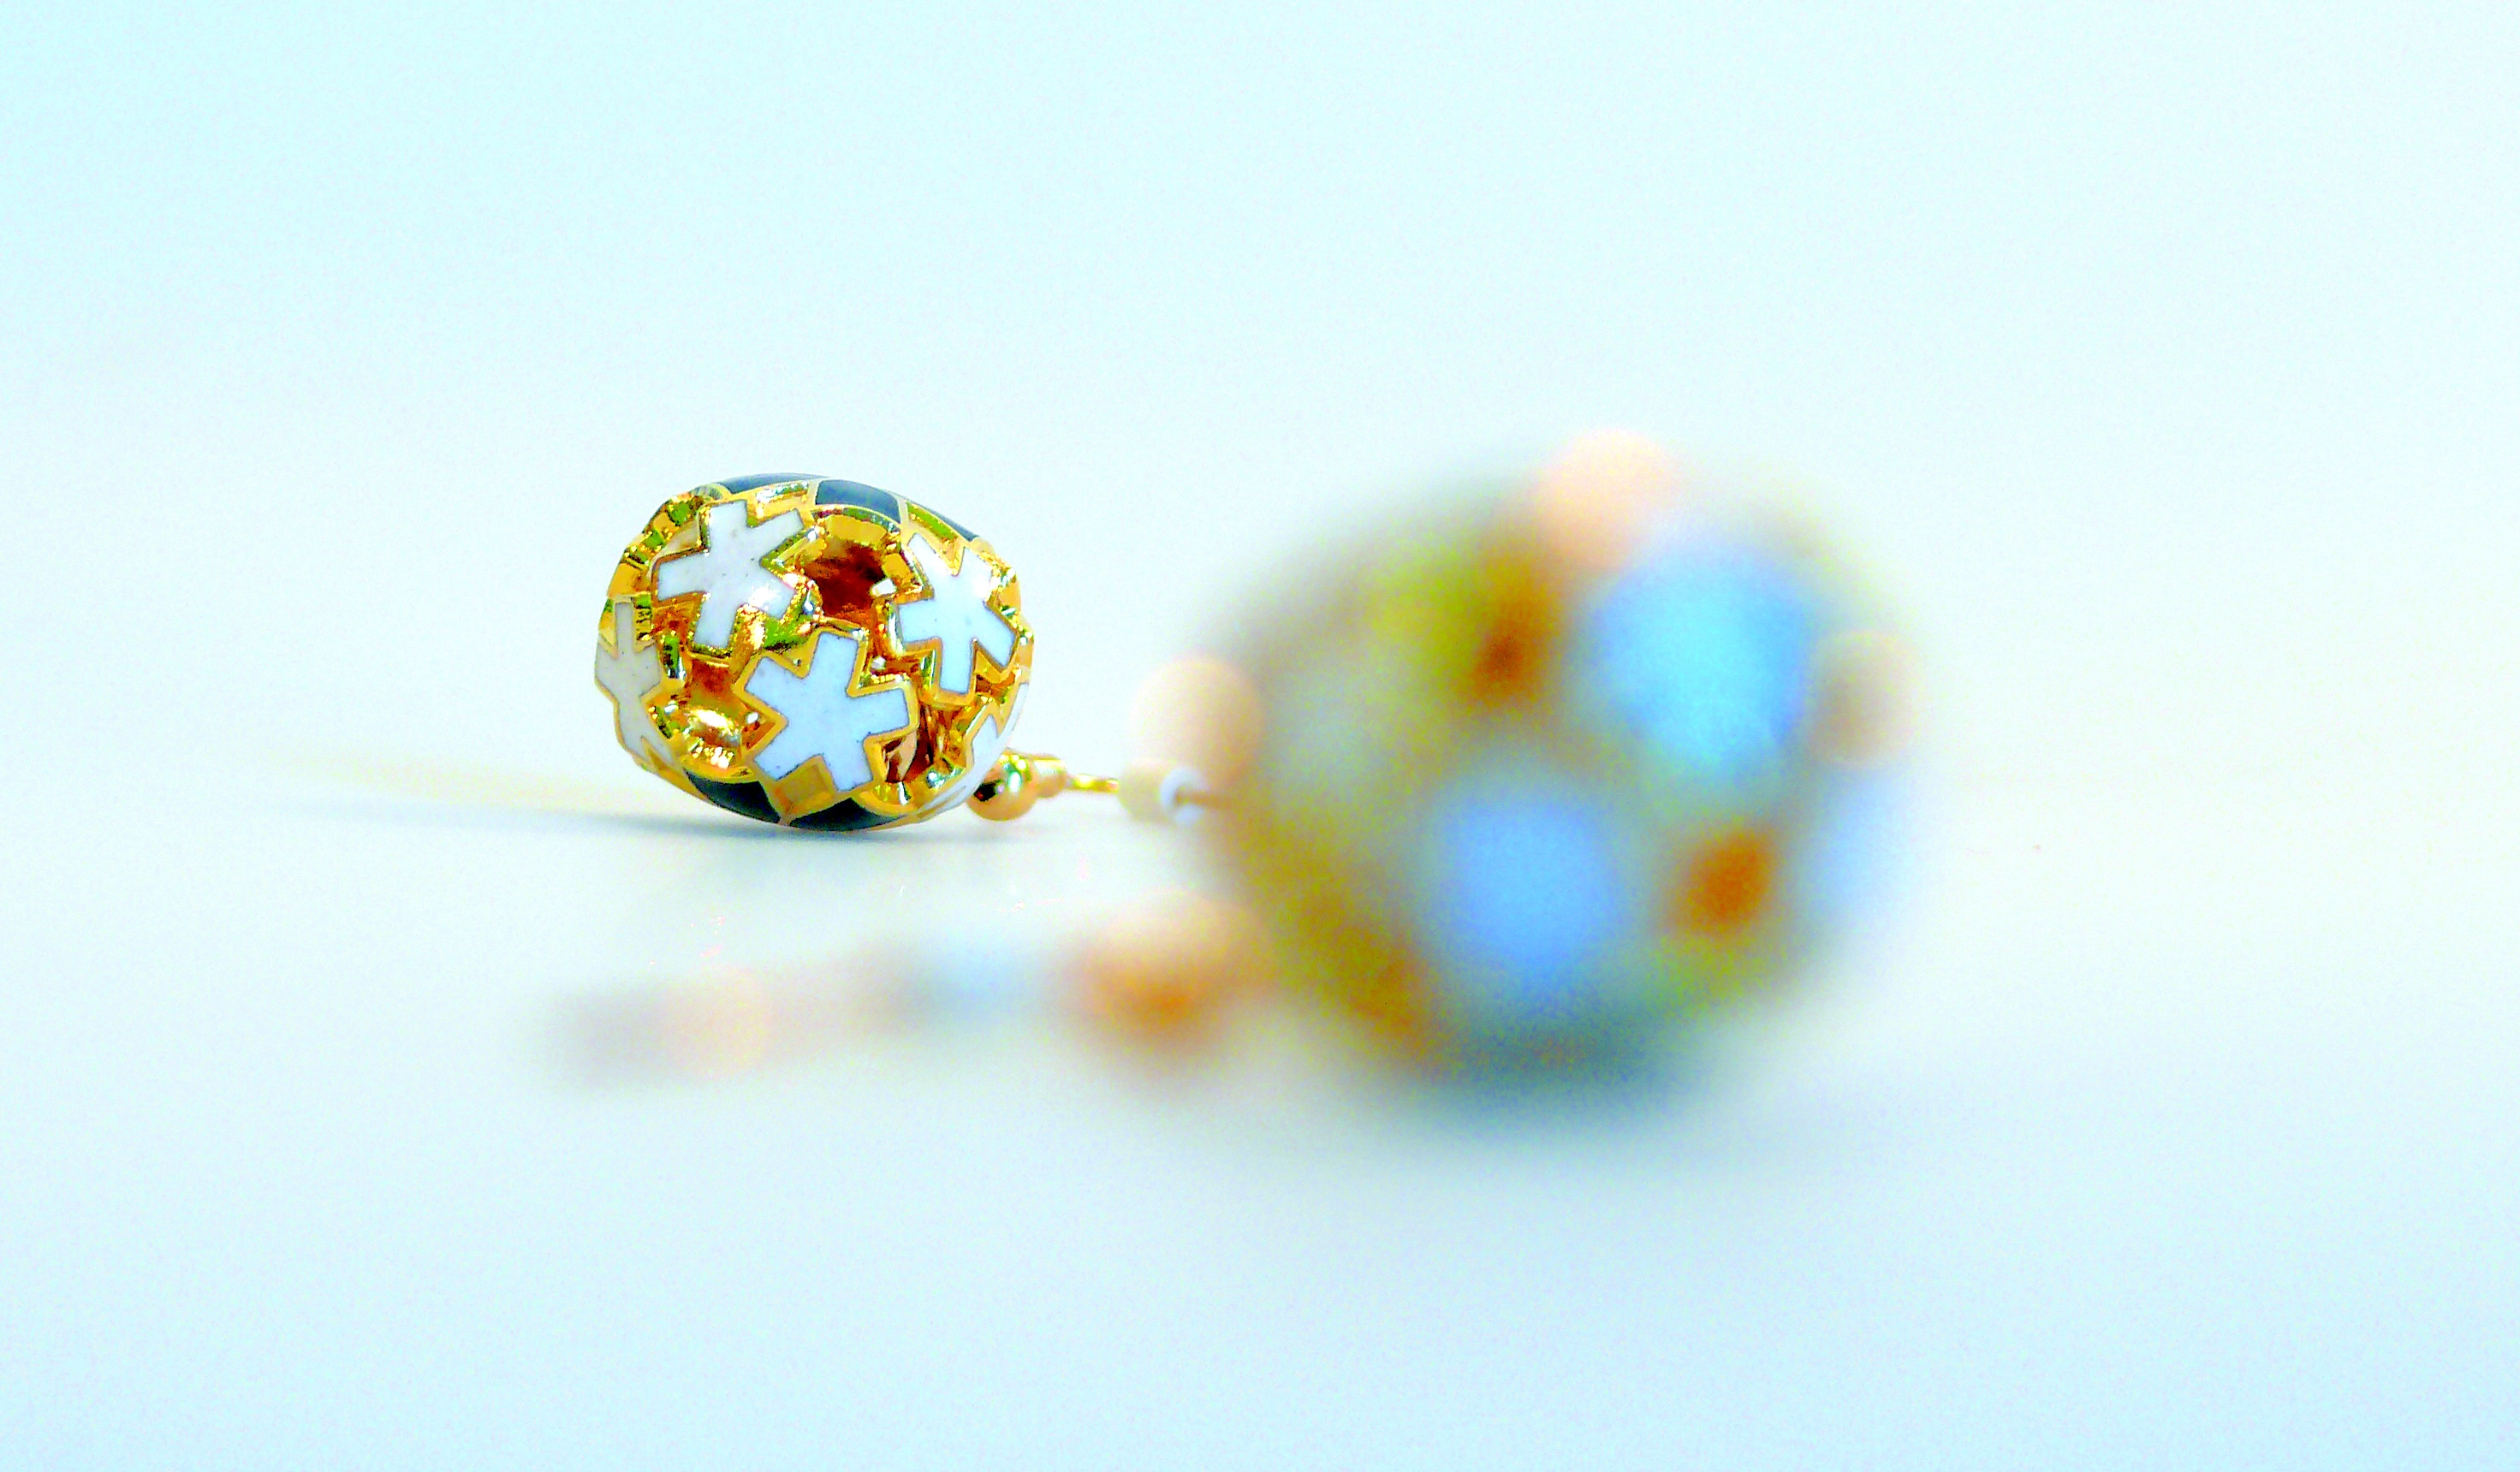
woman, decoration, color, fashion, ear, yellow, bead, circle, earring, jewellery, art, gold, earrings, head, sphere, gemstone, fashion accessory, gold version